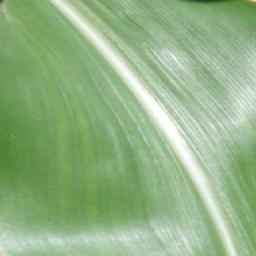
Label: Corn___healthy